Castillon station

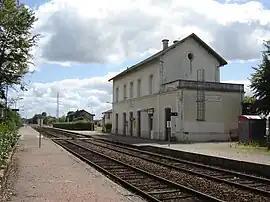
Castillon station

Castillon is a railway station in Castillon-la-Bataille, Nouvelle-Aquitaine, France. The station is located on the Libourne - Le Buisson railway line. The station is served by TER (local) services operated by SNCF.